List of Category A listed buildings in Edinburgh

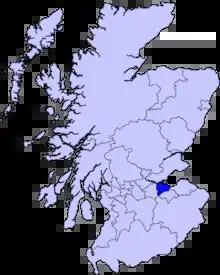
Edinburgh shown within Scotland

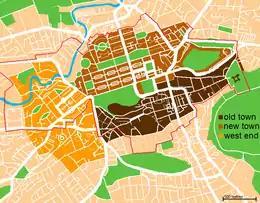
Sketch map of Edinburgh. The Old Town (dark brown) and New Town (light brown) areas are separately listed

This is a list of Category A listed buildings in Edinburgh, Scotland. This list contains all buildings outside the New Town and Old Town areas; those can be found at List of Category A listed buildings in the New Town, Edinburgh and List of Category A listed buildings in the Old Town, Edinburgh